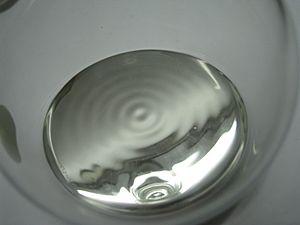
On dénombre 118 éléments chimiques ayant été observés, dont seulement 90 qui se rencontrent dans le milieu naturel.